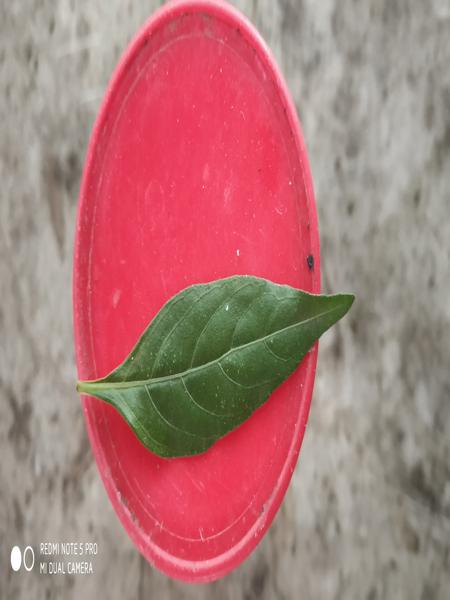
Plant: Nelavembu